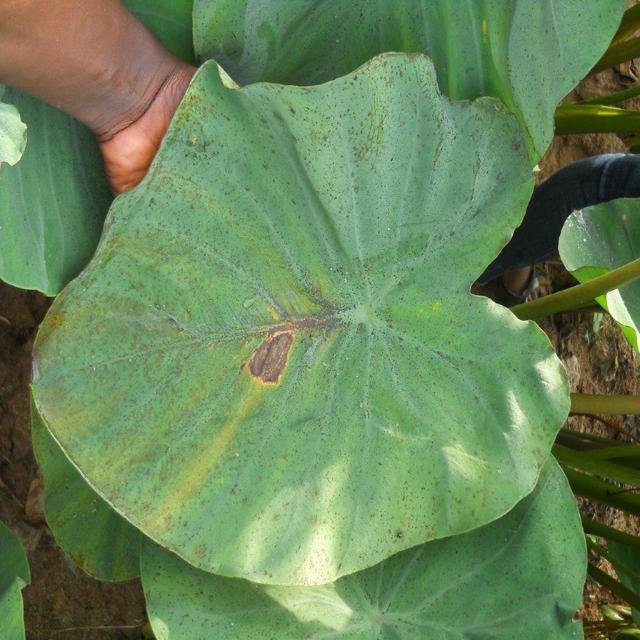
Label: Early_Blight